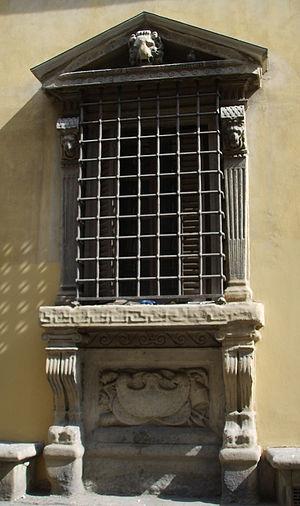
La pietra bigia est un terme italien pour désigner une pierre de roche calcaire de couleur marron, similaire chimiquement à la pietra serena, qui provient principalement des carrières de Fiesole en Toscane.